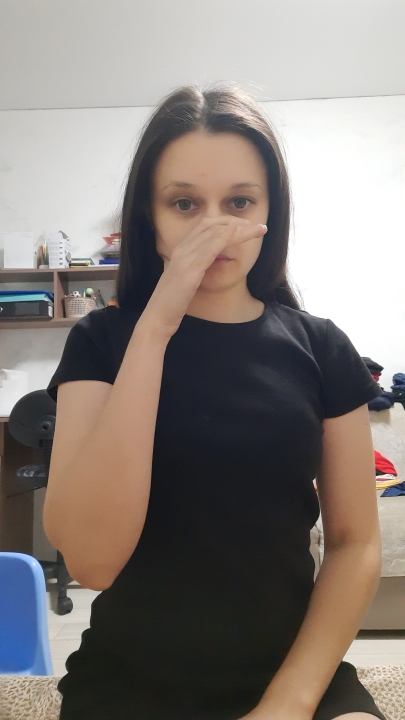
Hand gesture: no_gesture